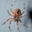
Label: spider